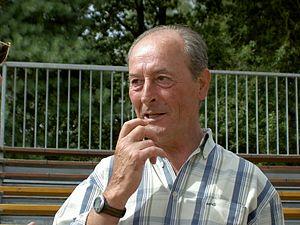
Patrick Le Rolland, né le 15 mai 1943 à Hengoat et mort le 28 août 2014 à Varennes-sur-Loire, est un cavalier et entraîneur de dressage français. Il était également consultant pour des cavaliers de haut niveau.